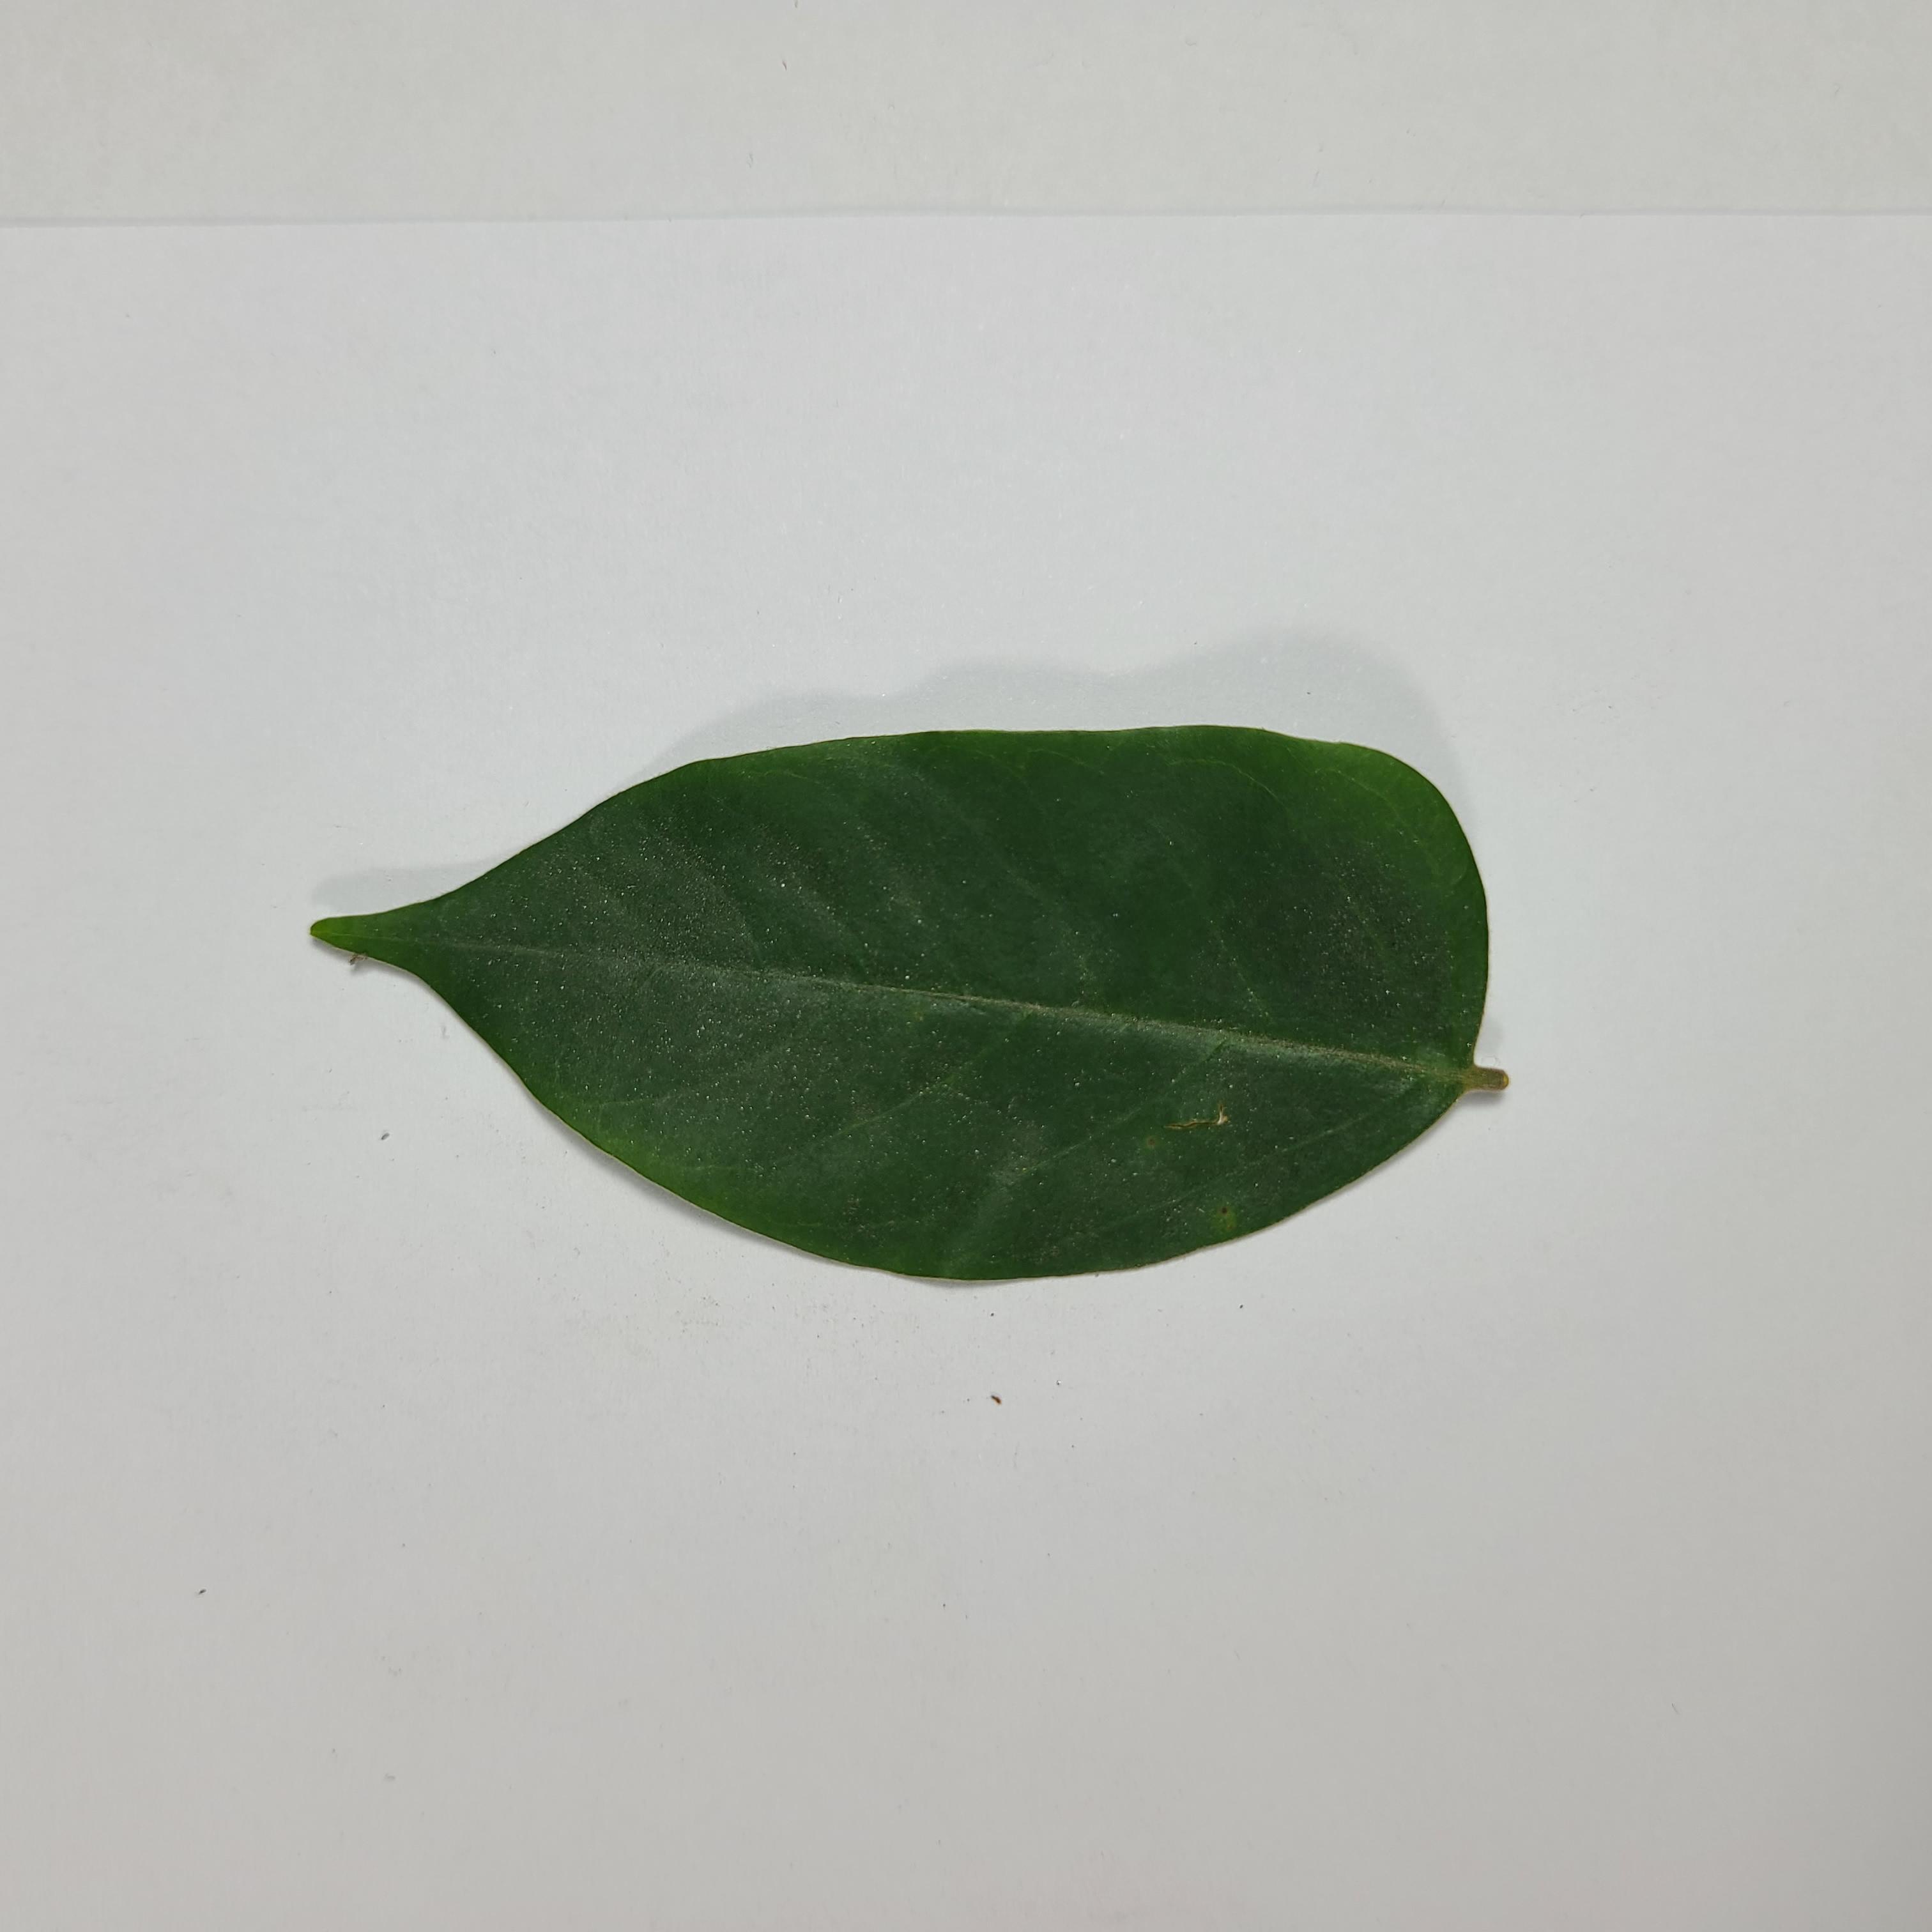
Label: Healthy Leaves